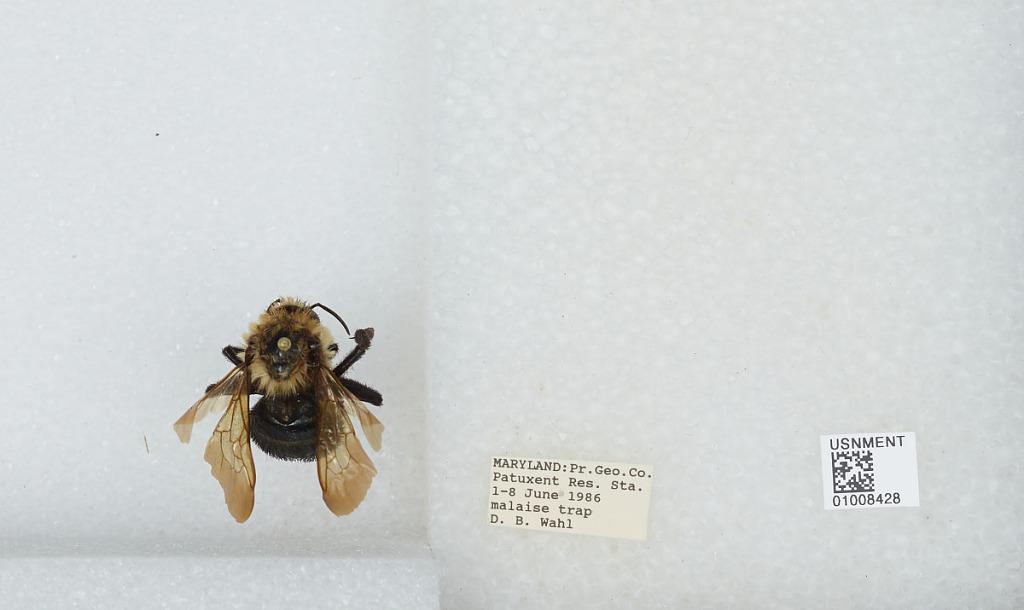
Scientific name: Bombus (Psithyrus) citrinus (Smith)
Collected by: D. Wahl
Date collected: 1986-6-1
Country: United States
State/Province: Maryland
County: Prince George's
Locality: Patuxent Research Station
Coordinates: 39.06, -76.78